Beatrice Alexander

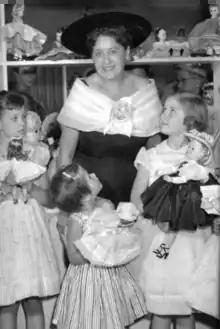
Beatrice Alexander at a Michigan store for a promotion, 1957.

With a savvy eye for marketing and innovation, Alexander became a leader in the American dollmaking industry. In 1936, "Fortune" magazine listed the Alexander Doll Company as one of the top three doll manufactures in the United States; the company would go on to become the largest dollmaker in the country, operating out of several factories and employing 1,500 at its peak. During the 1980s, Alexander Doll Company released more than one million dolls annually. In 1947 she began producing dolls from hard plastic, and in the 1960s turned to vinyl plastic, which rendered a more lifelike appearance. She introduced "eyes with lashes that closed and fingers with knuckles", and rooted hair that could be styled. She researched historical and cultural dress to fashion accurately-detailed dolls clothing, and insisted on quality workmanship. Materials used to clothe the dolls were made of "silks, velvets, satins and other fine fabrics".